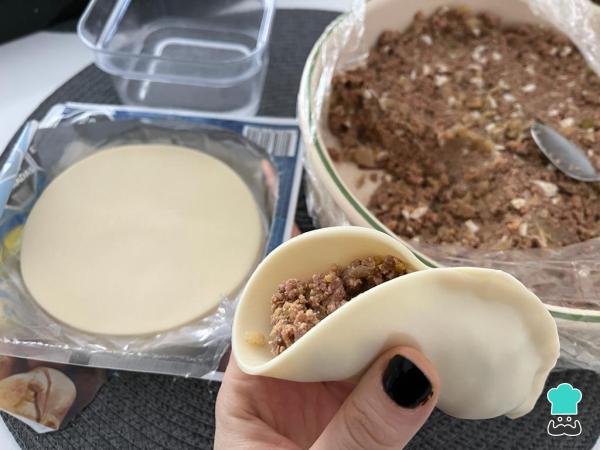
Humedece el borde de cada disco de empanada argentina y agrega una buena cucharada de relleno en el centro. Cierra y haz el clásico repulgue de las empanadas originales.